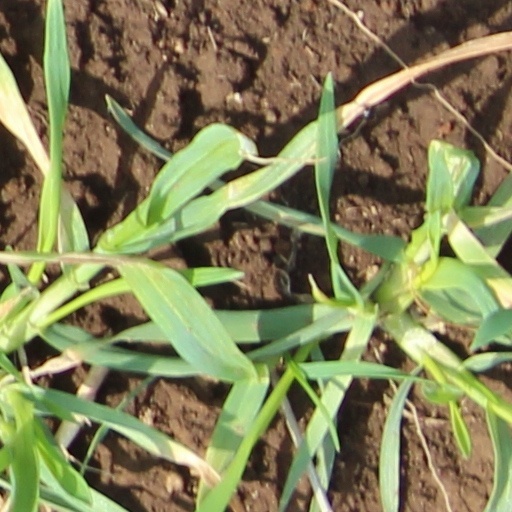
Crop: wheat